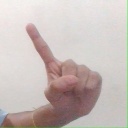
अक्षर: ए